On the Razzle (play)

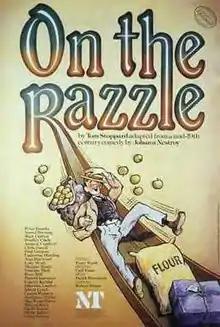
Poster for the original Royal National Theatre production

On the Razzle is a play by Tom Stoppard which premiered at the Royal National Theatre, London in 1981. It is an adaptation of the 1842 Viennese play "Einen Jux will er sich machen" by Johann Nestroy, which had been adapted twice by Thornton Wilder. The first Wilder version, 1938, entitled "The Merchant of Yonkers", was faithful to the original material, but the second Wilder version, 1955, renamed "The Matchmaker", expanded the previously secondary role of Dolly Gallagher Levi, who later became the heroine of the Jerry Herman musical hit, "Hello, Dolly!". Stoppard's adaptation eliminates the Dolly character.